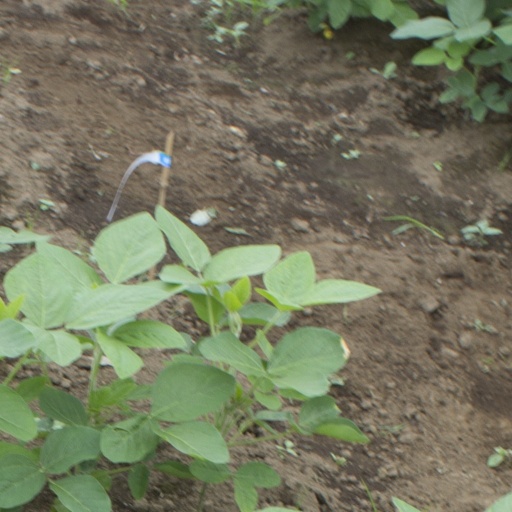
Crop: soybean